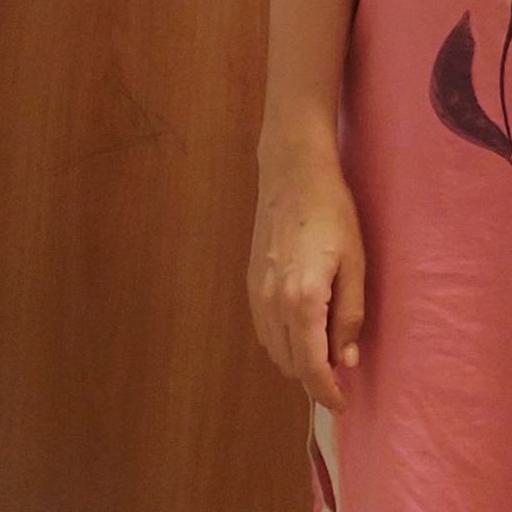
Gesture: no_gesture